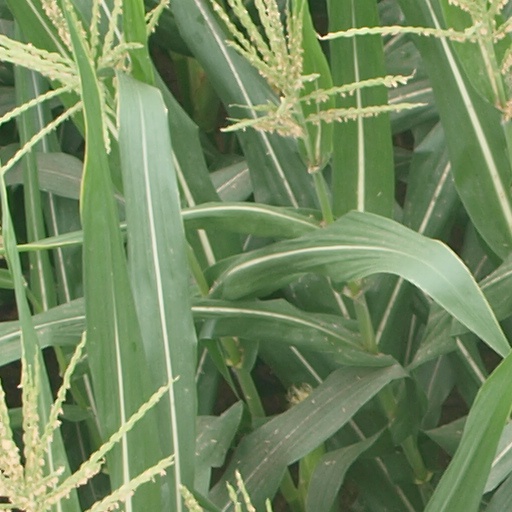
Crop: maize; corn